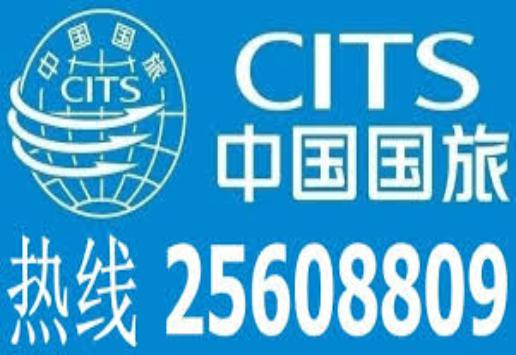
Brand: guolv
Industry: Others